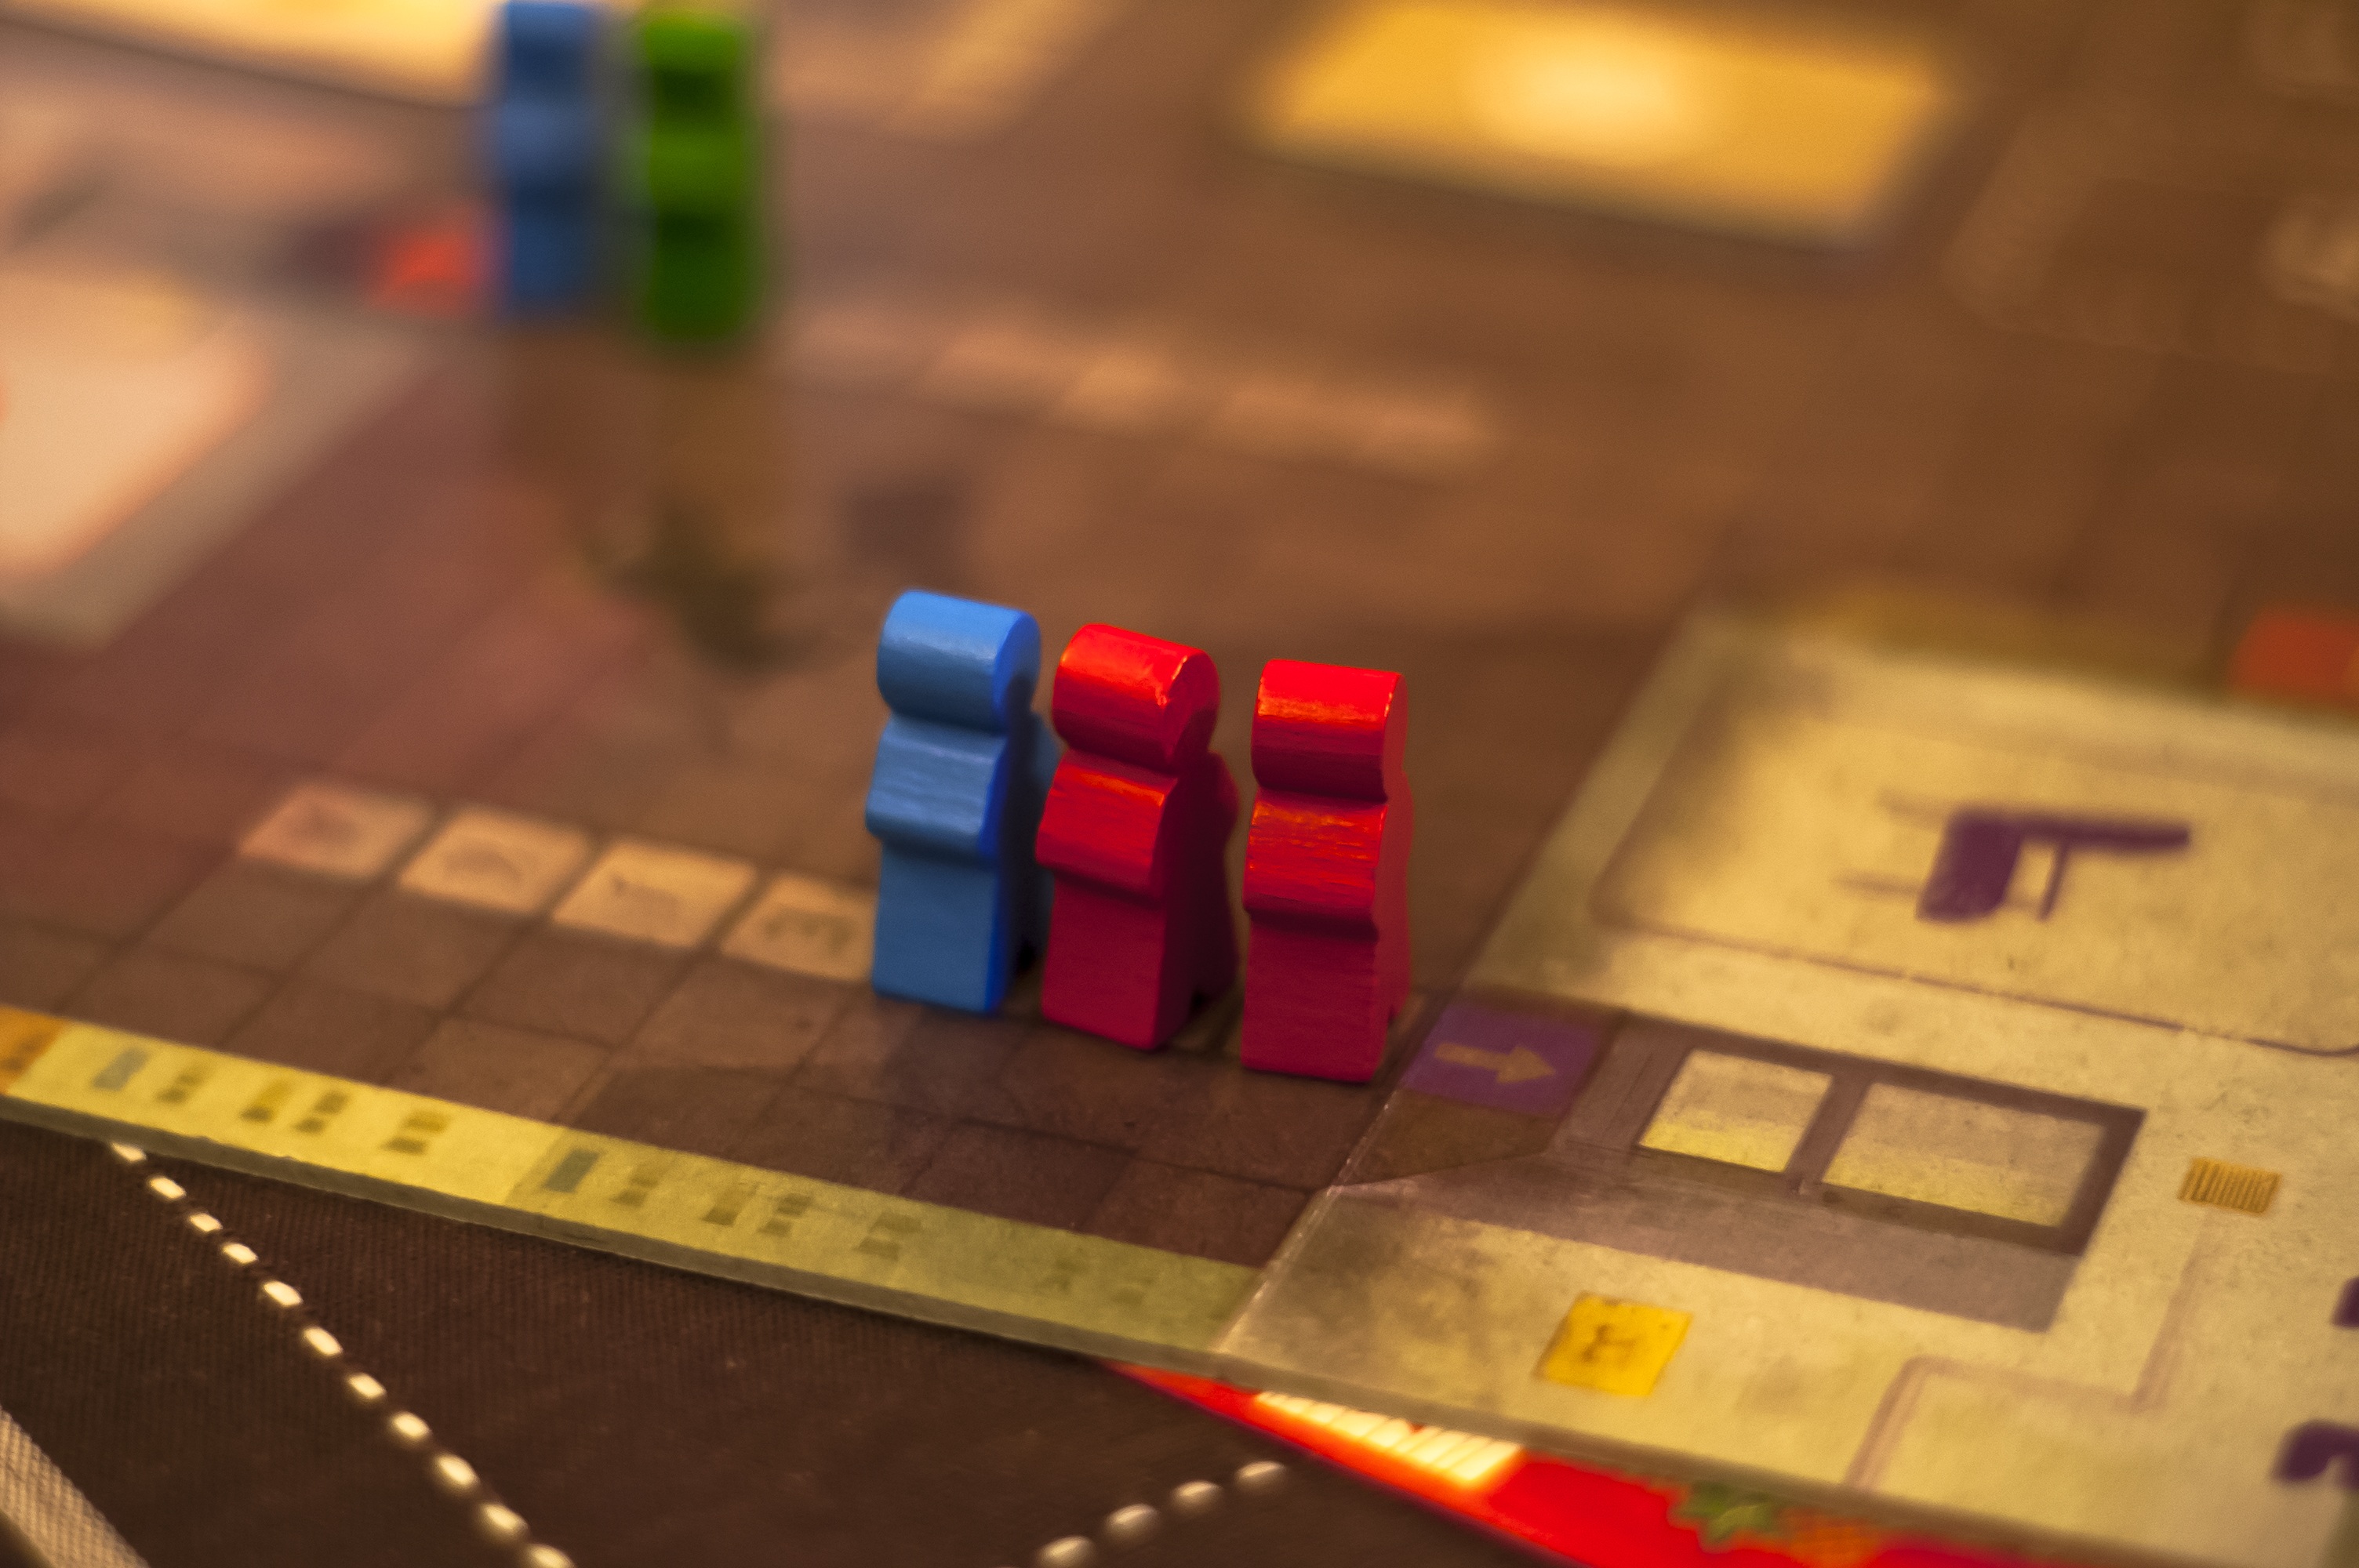
game, number, red, color, playing, leisure, toy, board game, activity, fun, relaxation, games, shape, gaming, active, entertainment, screenshot, chillout